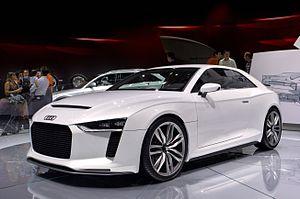
L'Audi Quattro concept est un concept-car produit par Audi et présenté au Mondial de l'automobile de Paris 2010. Il commémore le 30ème anniversaire de l'Audi Quattro originale et du système de traction intégrale Audi quattro. Basé sur l'Audi RS5, il dispose d'un moteur TFSI cinq cylindres de 2,5 L modifié et de la sixième génération de transmission quattro. Il a été rapporté qu'Audi envisageait un modèle de petite série basé sur la Quattro Concept, mais ce projet a été abandonné en 2012.